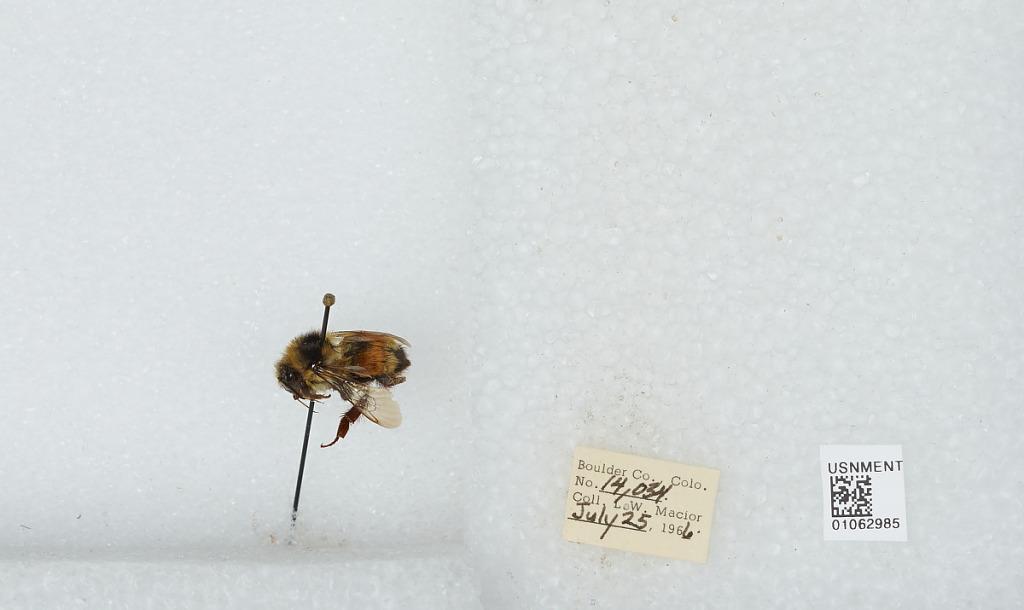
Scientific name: Bombus (Pyrobombus) bifarius Cresson
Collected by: L. Macior
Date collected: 1966-7-25
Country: United States
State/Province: Colorado
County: Boulder
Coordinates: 40.0017, -105.308